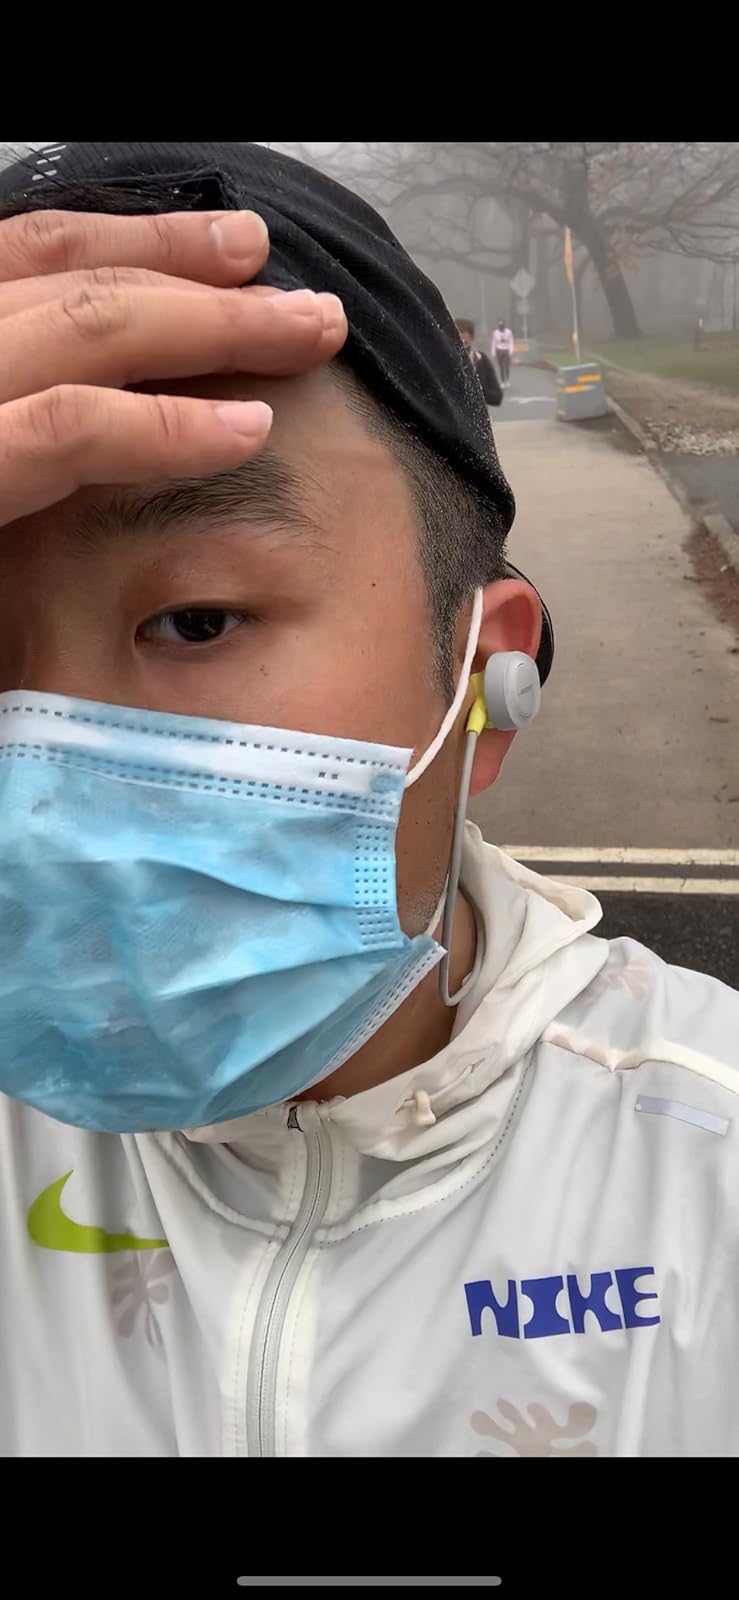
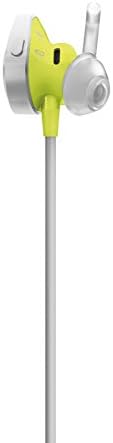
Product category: headphones
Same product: yes